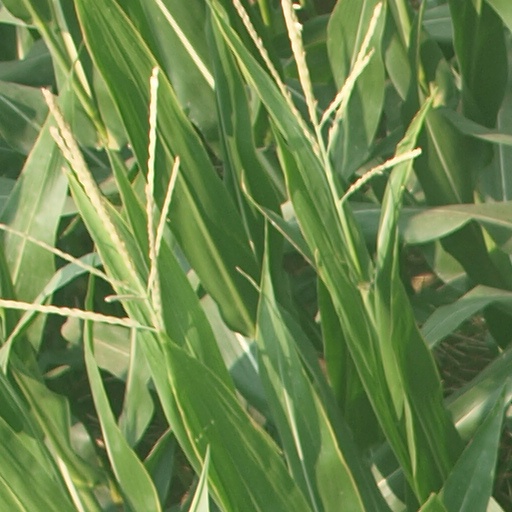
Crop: maize; corn